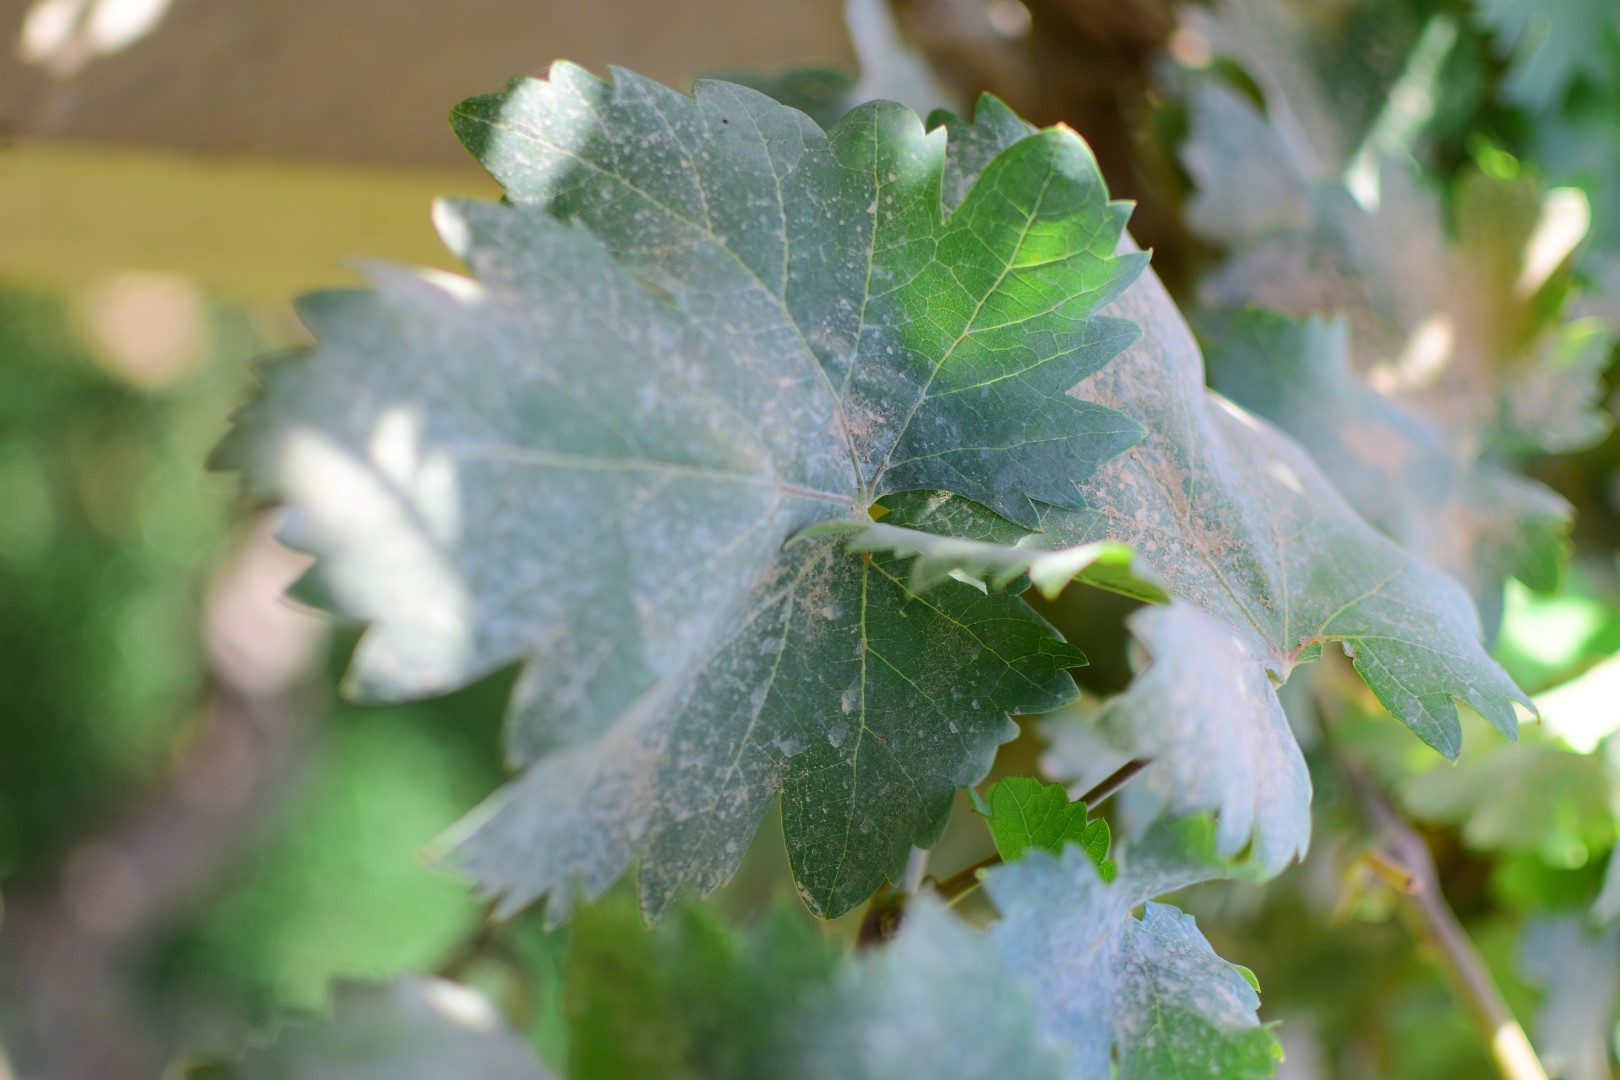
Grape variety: Shdah